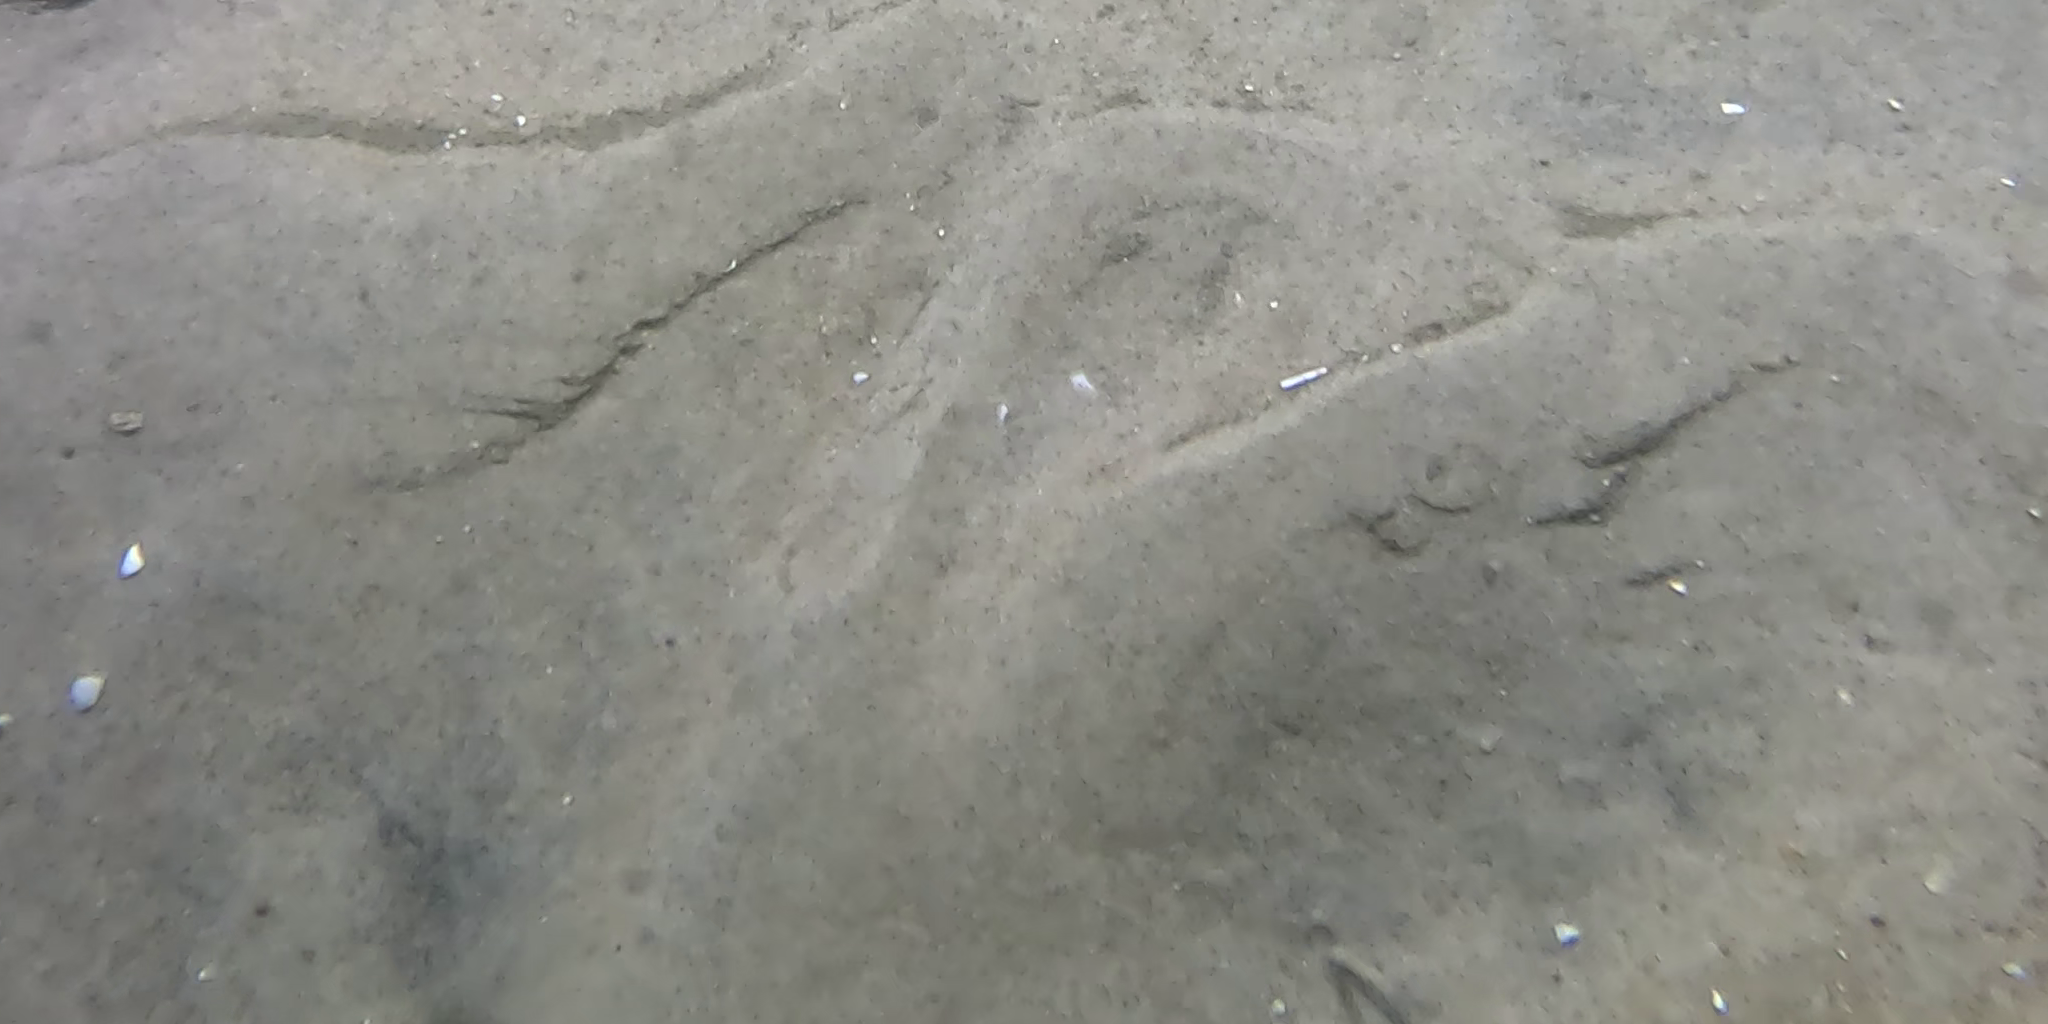
Seabed habitat: sand